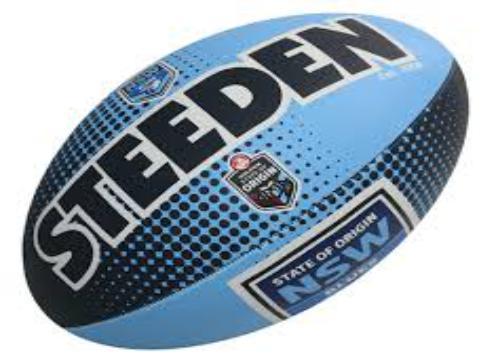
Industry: Sports